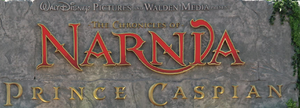
Narnia: Prins Caspian (film)
Narnia: Prins Caspian er en amerikansk spillefilm fra 2008, instrueret af Andrew Adamson. Filmen er baseret på romanen Prins Caspian af C.S. Lewis. Den havde premiere i de danske biografer den 2. juli 2008.